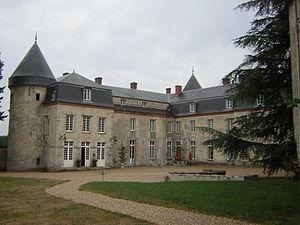
Le château de Malesherbes est un château français situé à Malesherbes, dans la commune nouvelle du Malesherbois et le département du Loiret en région Centre-Val de Loire.